Danielle Wood (engineer)

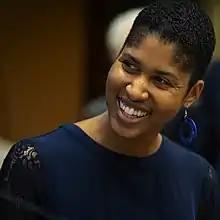
Wood in 2019

Danielle Wood is an assistant professor in the MIT Media Lab, where she directs the research group "Space Enabled." Prior to joining MIT, Wood worked as special assistant to Dava Newman at NASA. Wood looks to advance justice using technology created in space.